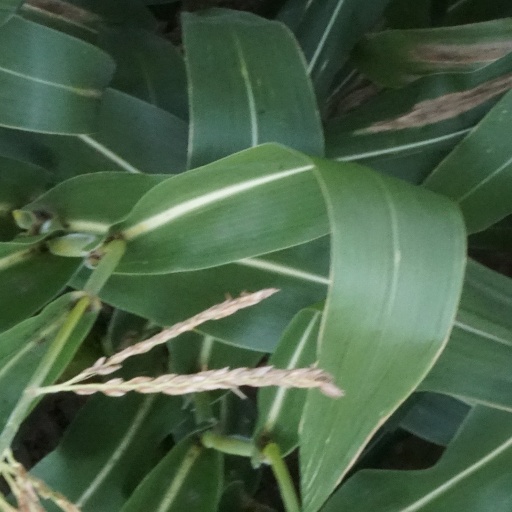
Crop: maize; corn